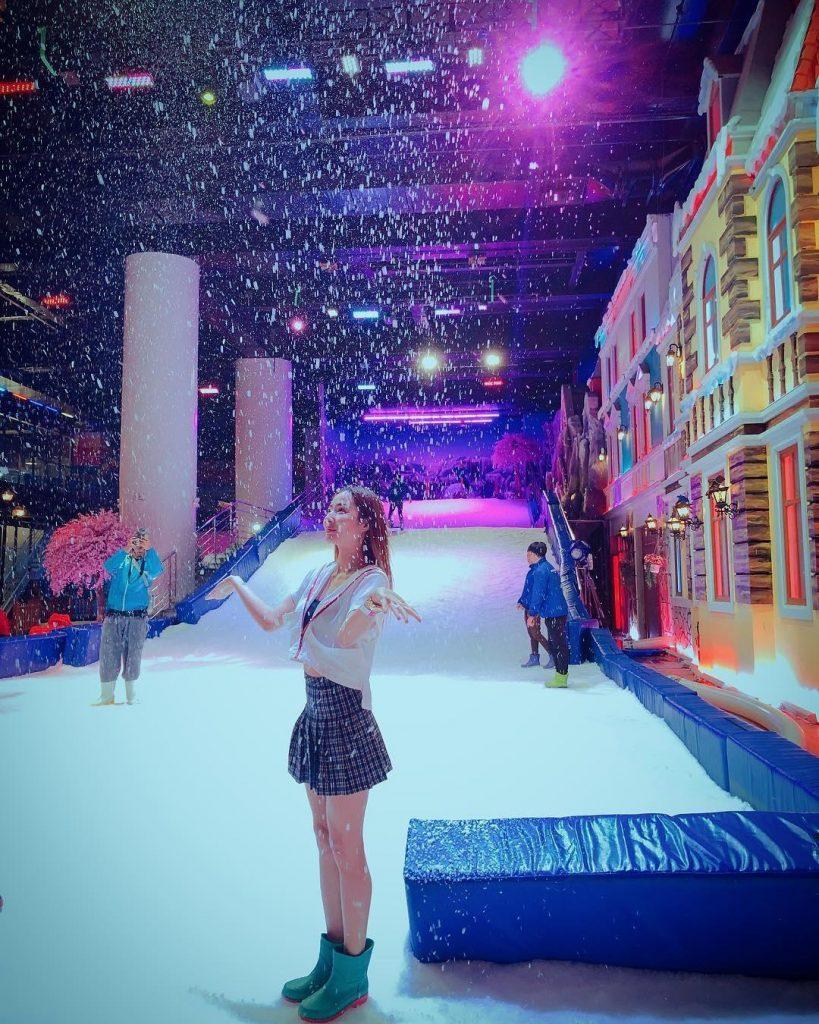
có một cô gái mặc váy ca rô đang hứng tuyết rơi